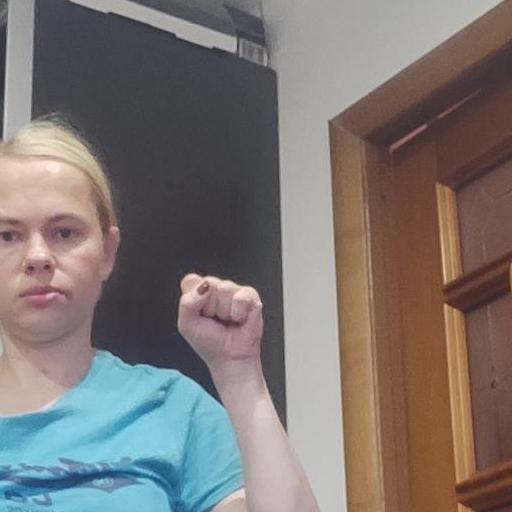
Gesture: fist